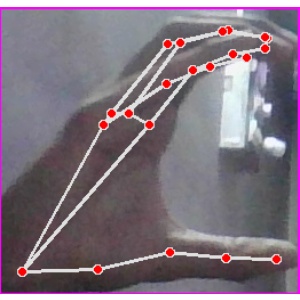
अक्षर: ऋ